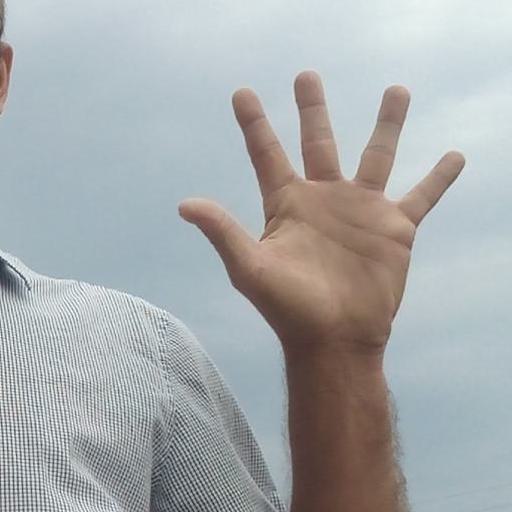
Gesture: palm